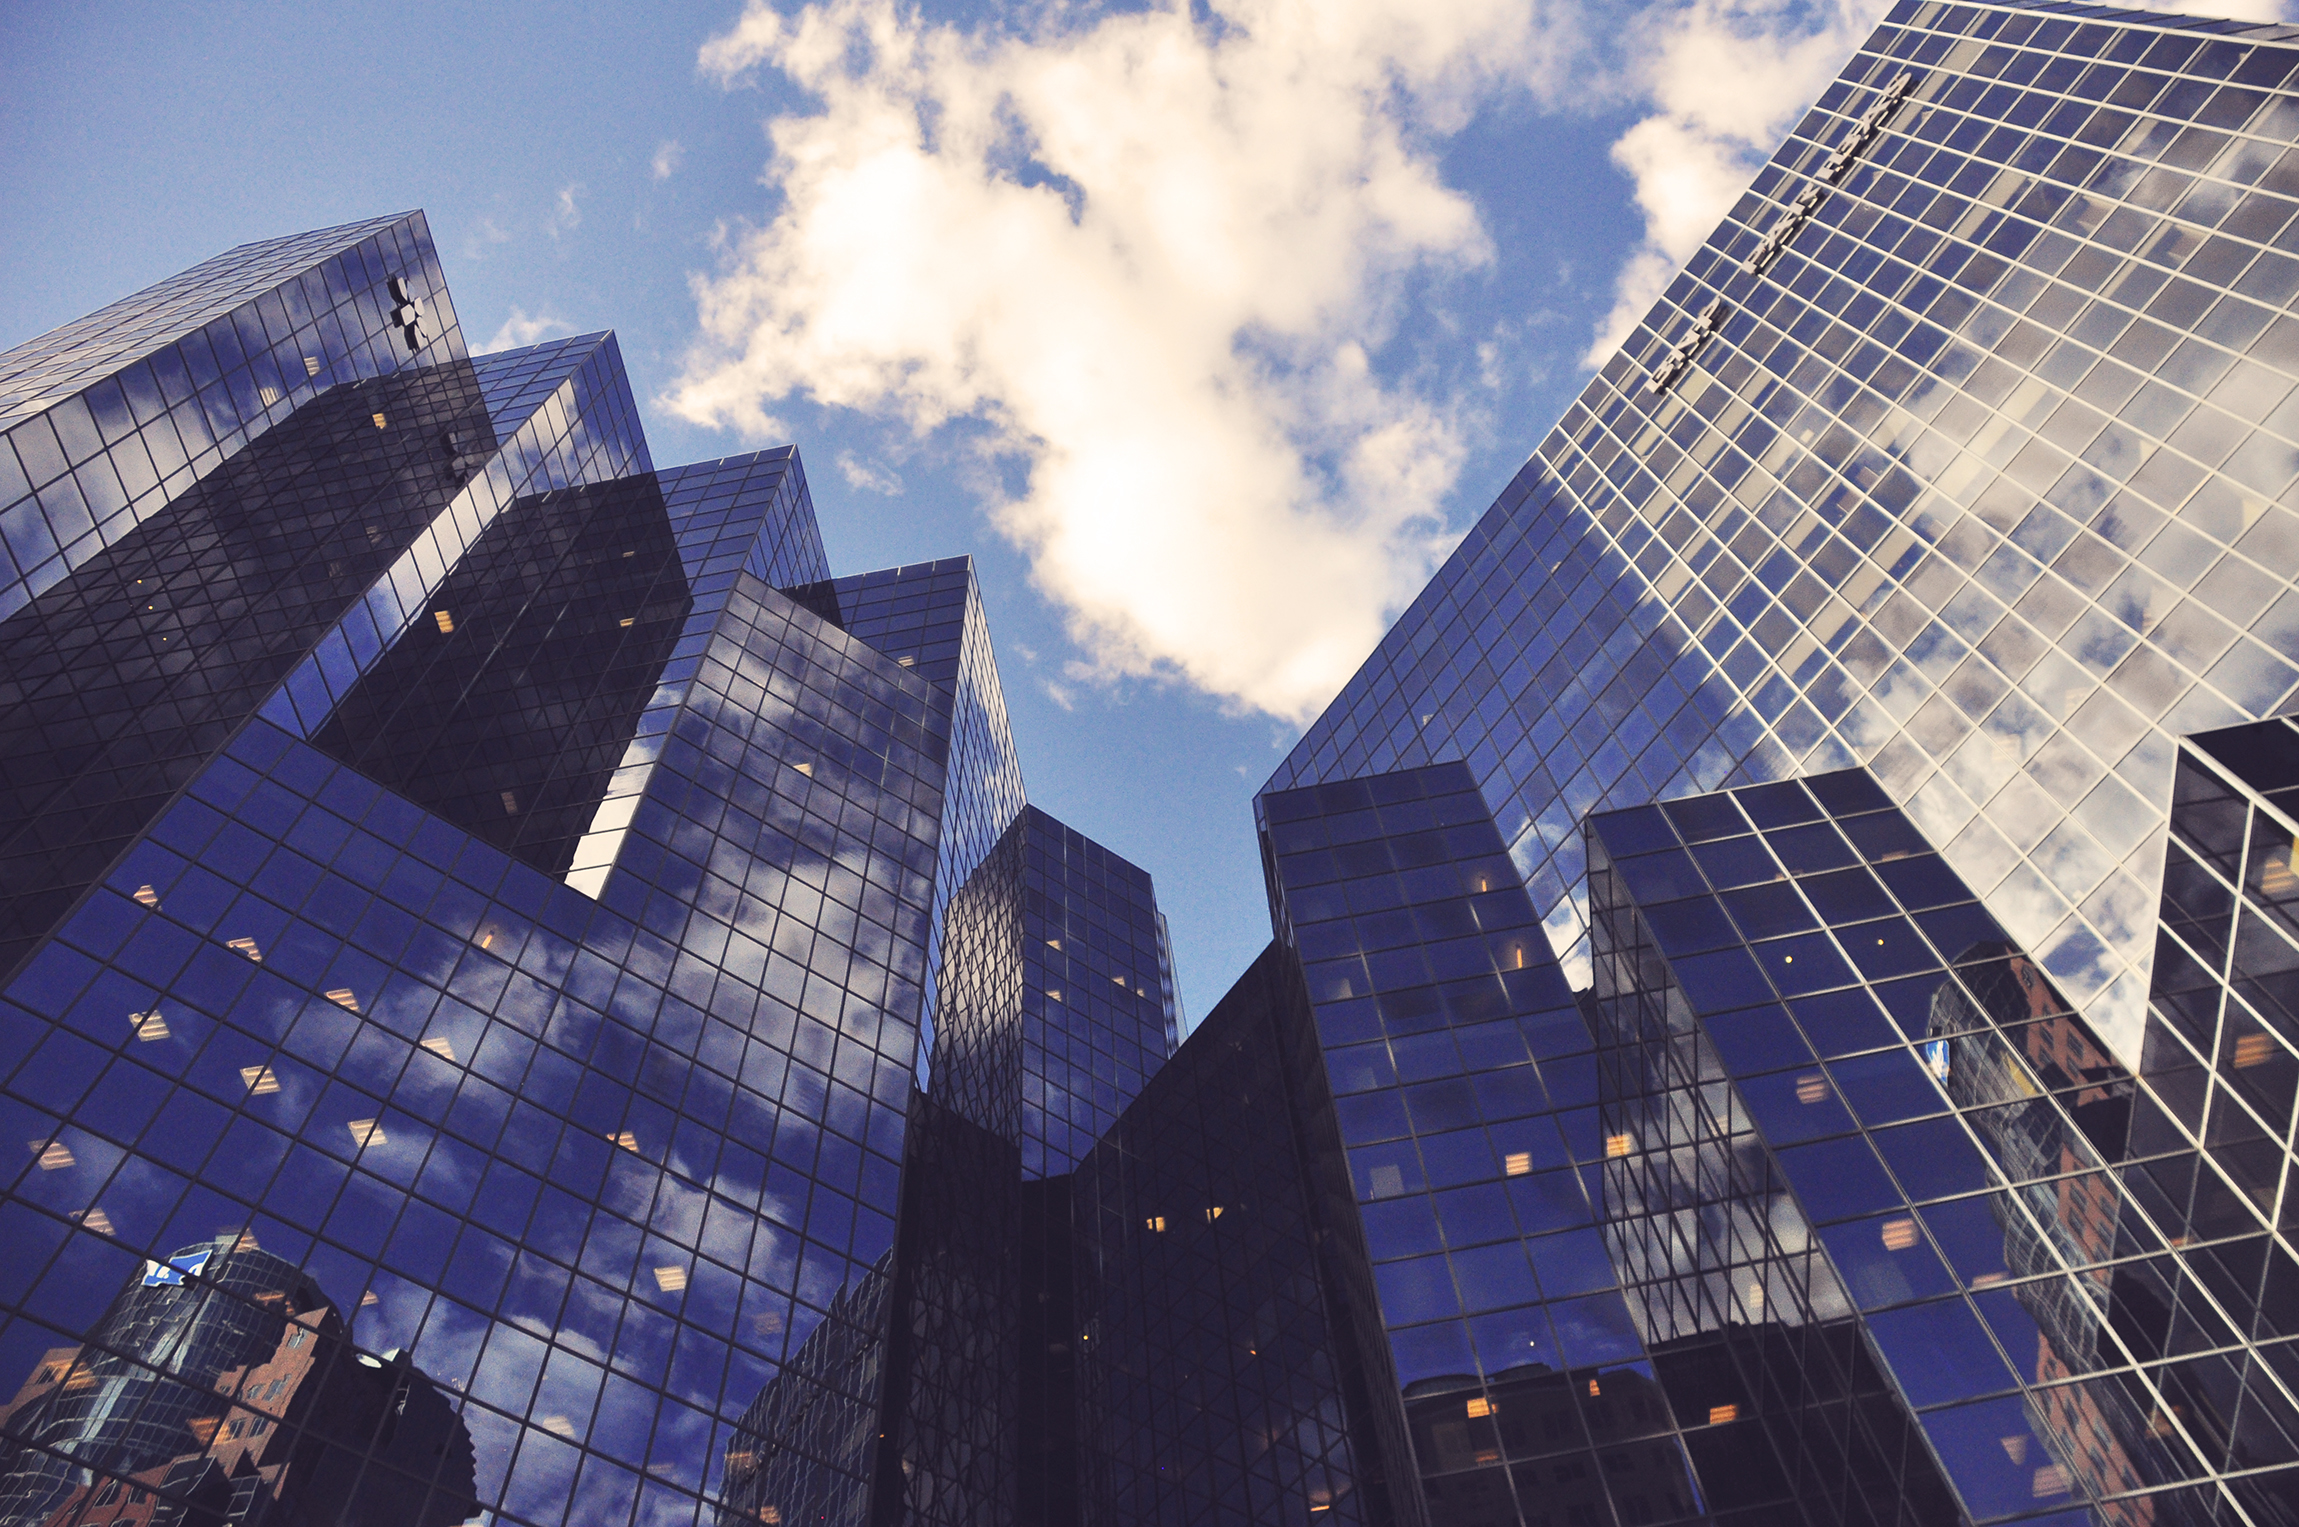
architecture, sky, skyline, sunlight, glass, perspective, city, skyscraper, cityscape, downtown, evening, reflection, tower, landmark, blue, tower block, clouds, buildings, metropolis, urban area, human settlement, atmosphere of earth, metropolitan area